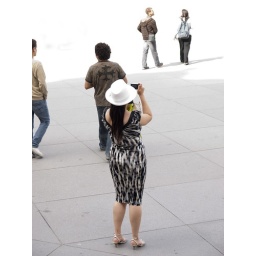
The girl with the white hat in Paris